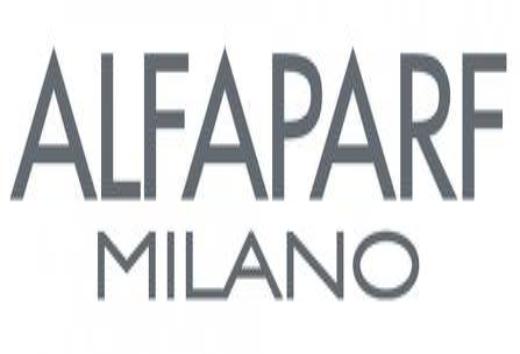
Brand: ALFAPARF
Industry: Necessities